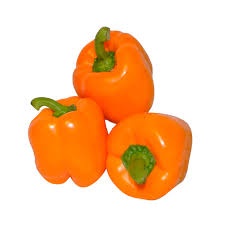
Label: capsicum